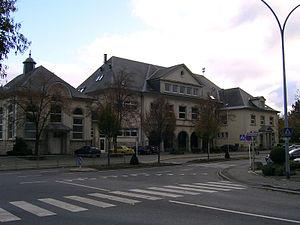
Belvaux est une section de la commune luxembourgeoise de Sanem située dans le canton d'Esch-sur-Alzette.